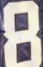
Number: 8